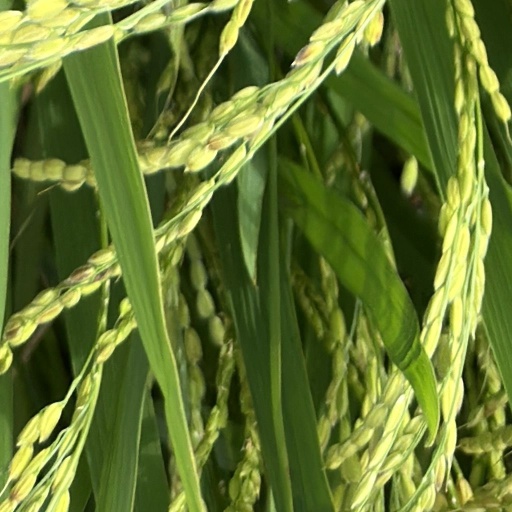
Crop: rice